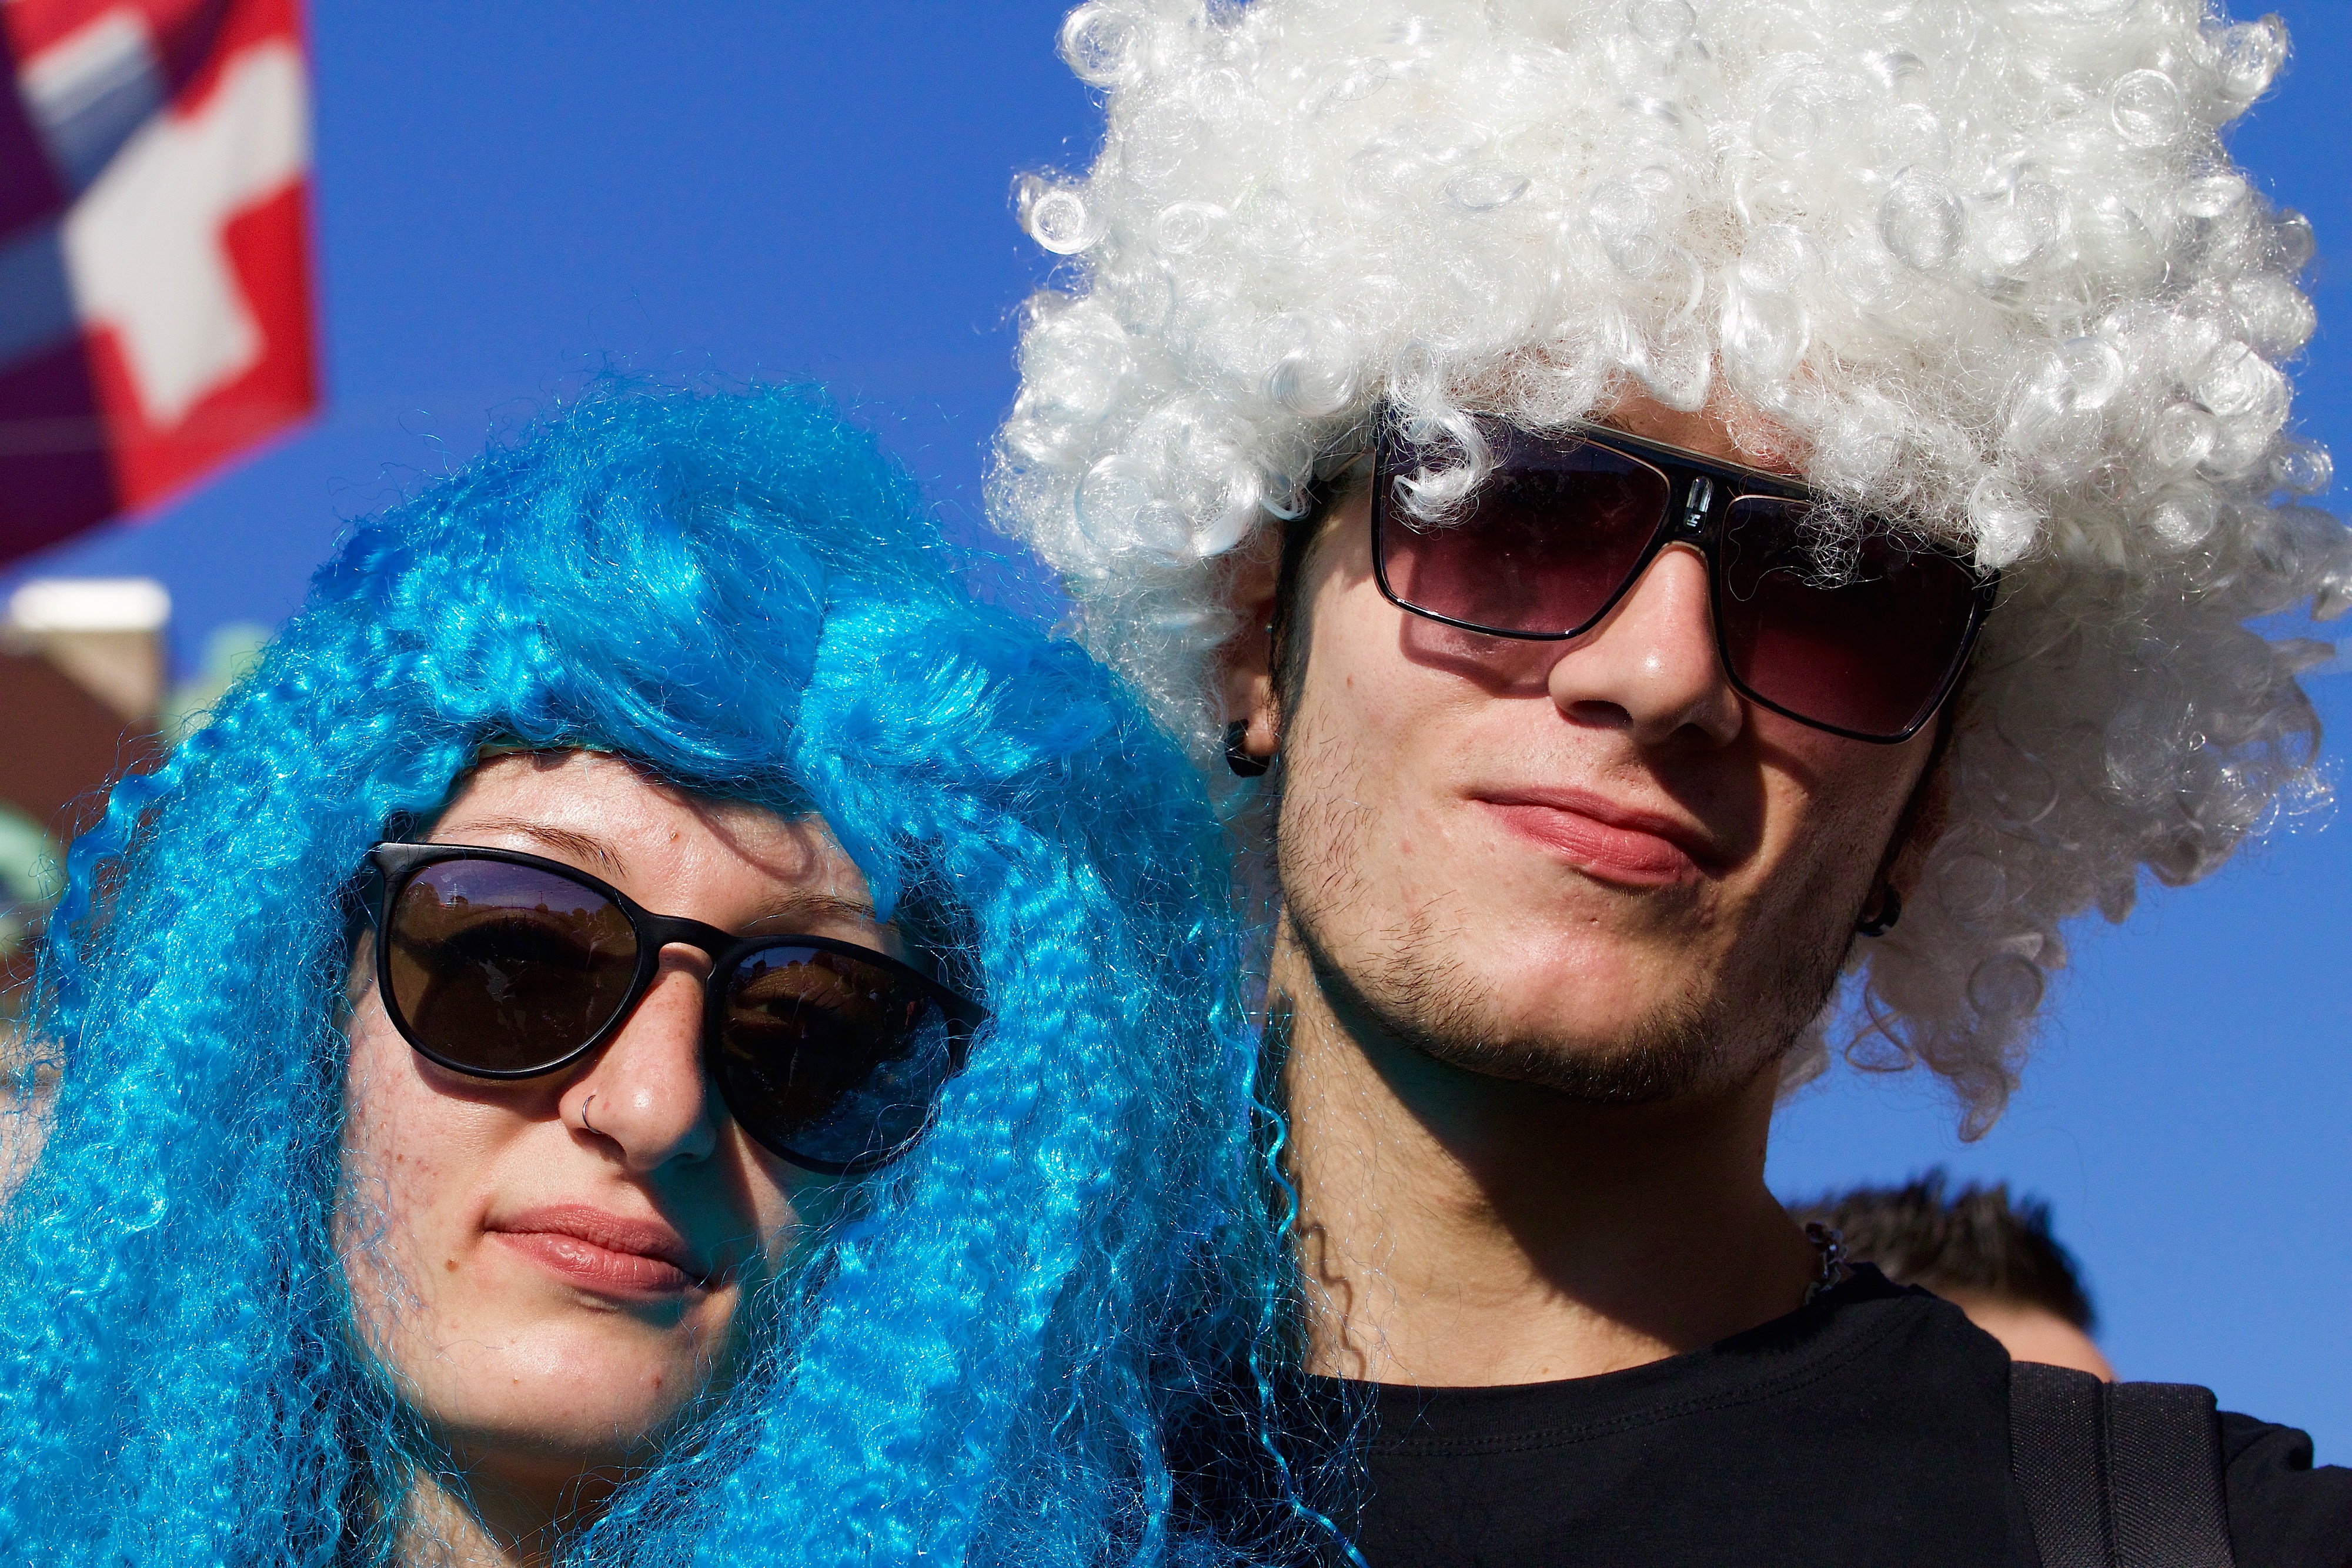
man, woman, hair, white, portrait, carnival, color, human, fashion, blue, clothing, hairstyle, festival, fun, glasses, wigs, facial hair, street parade